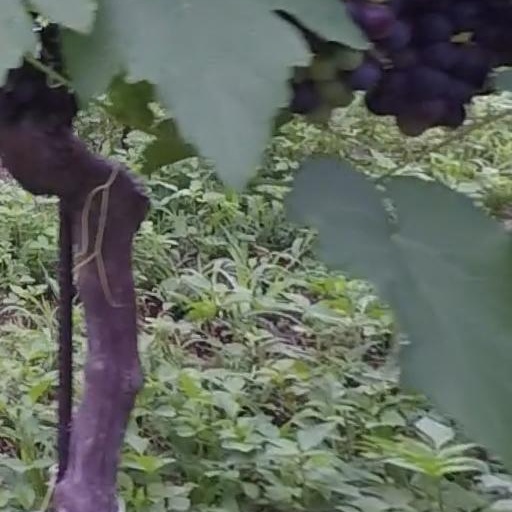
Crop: grape